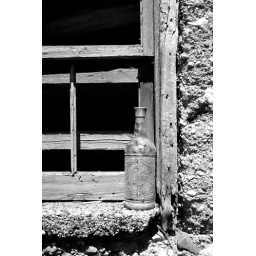
Counry window in a barn I was working on. We found the bottle in an old stall.